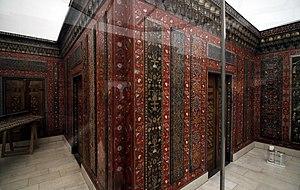
Le musée de Pergame est un musée archéologique de Berlin, situé sur l’île aux Musées. Le musée propose une collection d‘antiquités, un département du Proche-Orient et un musée de l’art islamique.